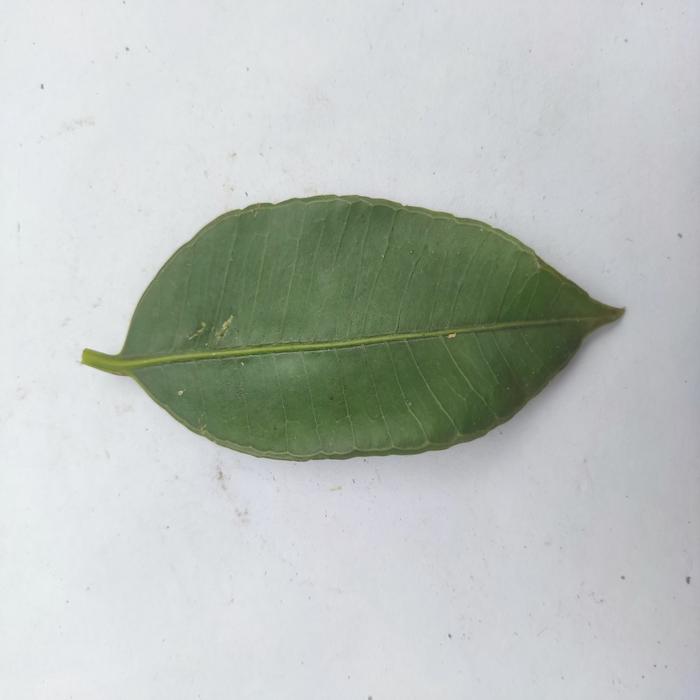
Crop: Hog Plum
Leaf condition: Heathy_Leaf